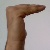
The image shows a hand gesture representing a space in Indian Sign Language.